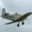
Label: airplane